Mogul Mowgli

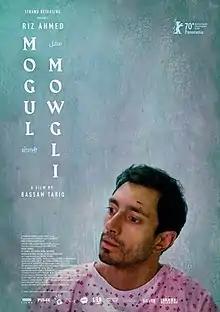
Official promotional poster

Mogul Mowgli is a 2020 drama film directed by Bassam Tariq, and written by Tariq and Riz Ahmed. It stars Ahmed and features Aiysha Hart, Alyy Khan, Sudha Bhuchar, Nabhaan Rizwan, and Anjana Vasan. It tells the story of a British-Pakistani rapper who is struck down by a disease.